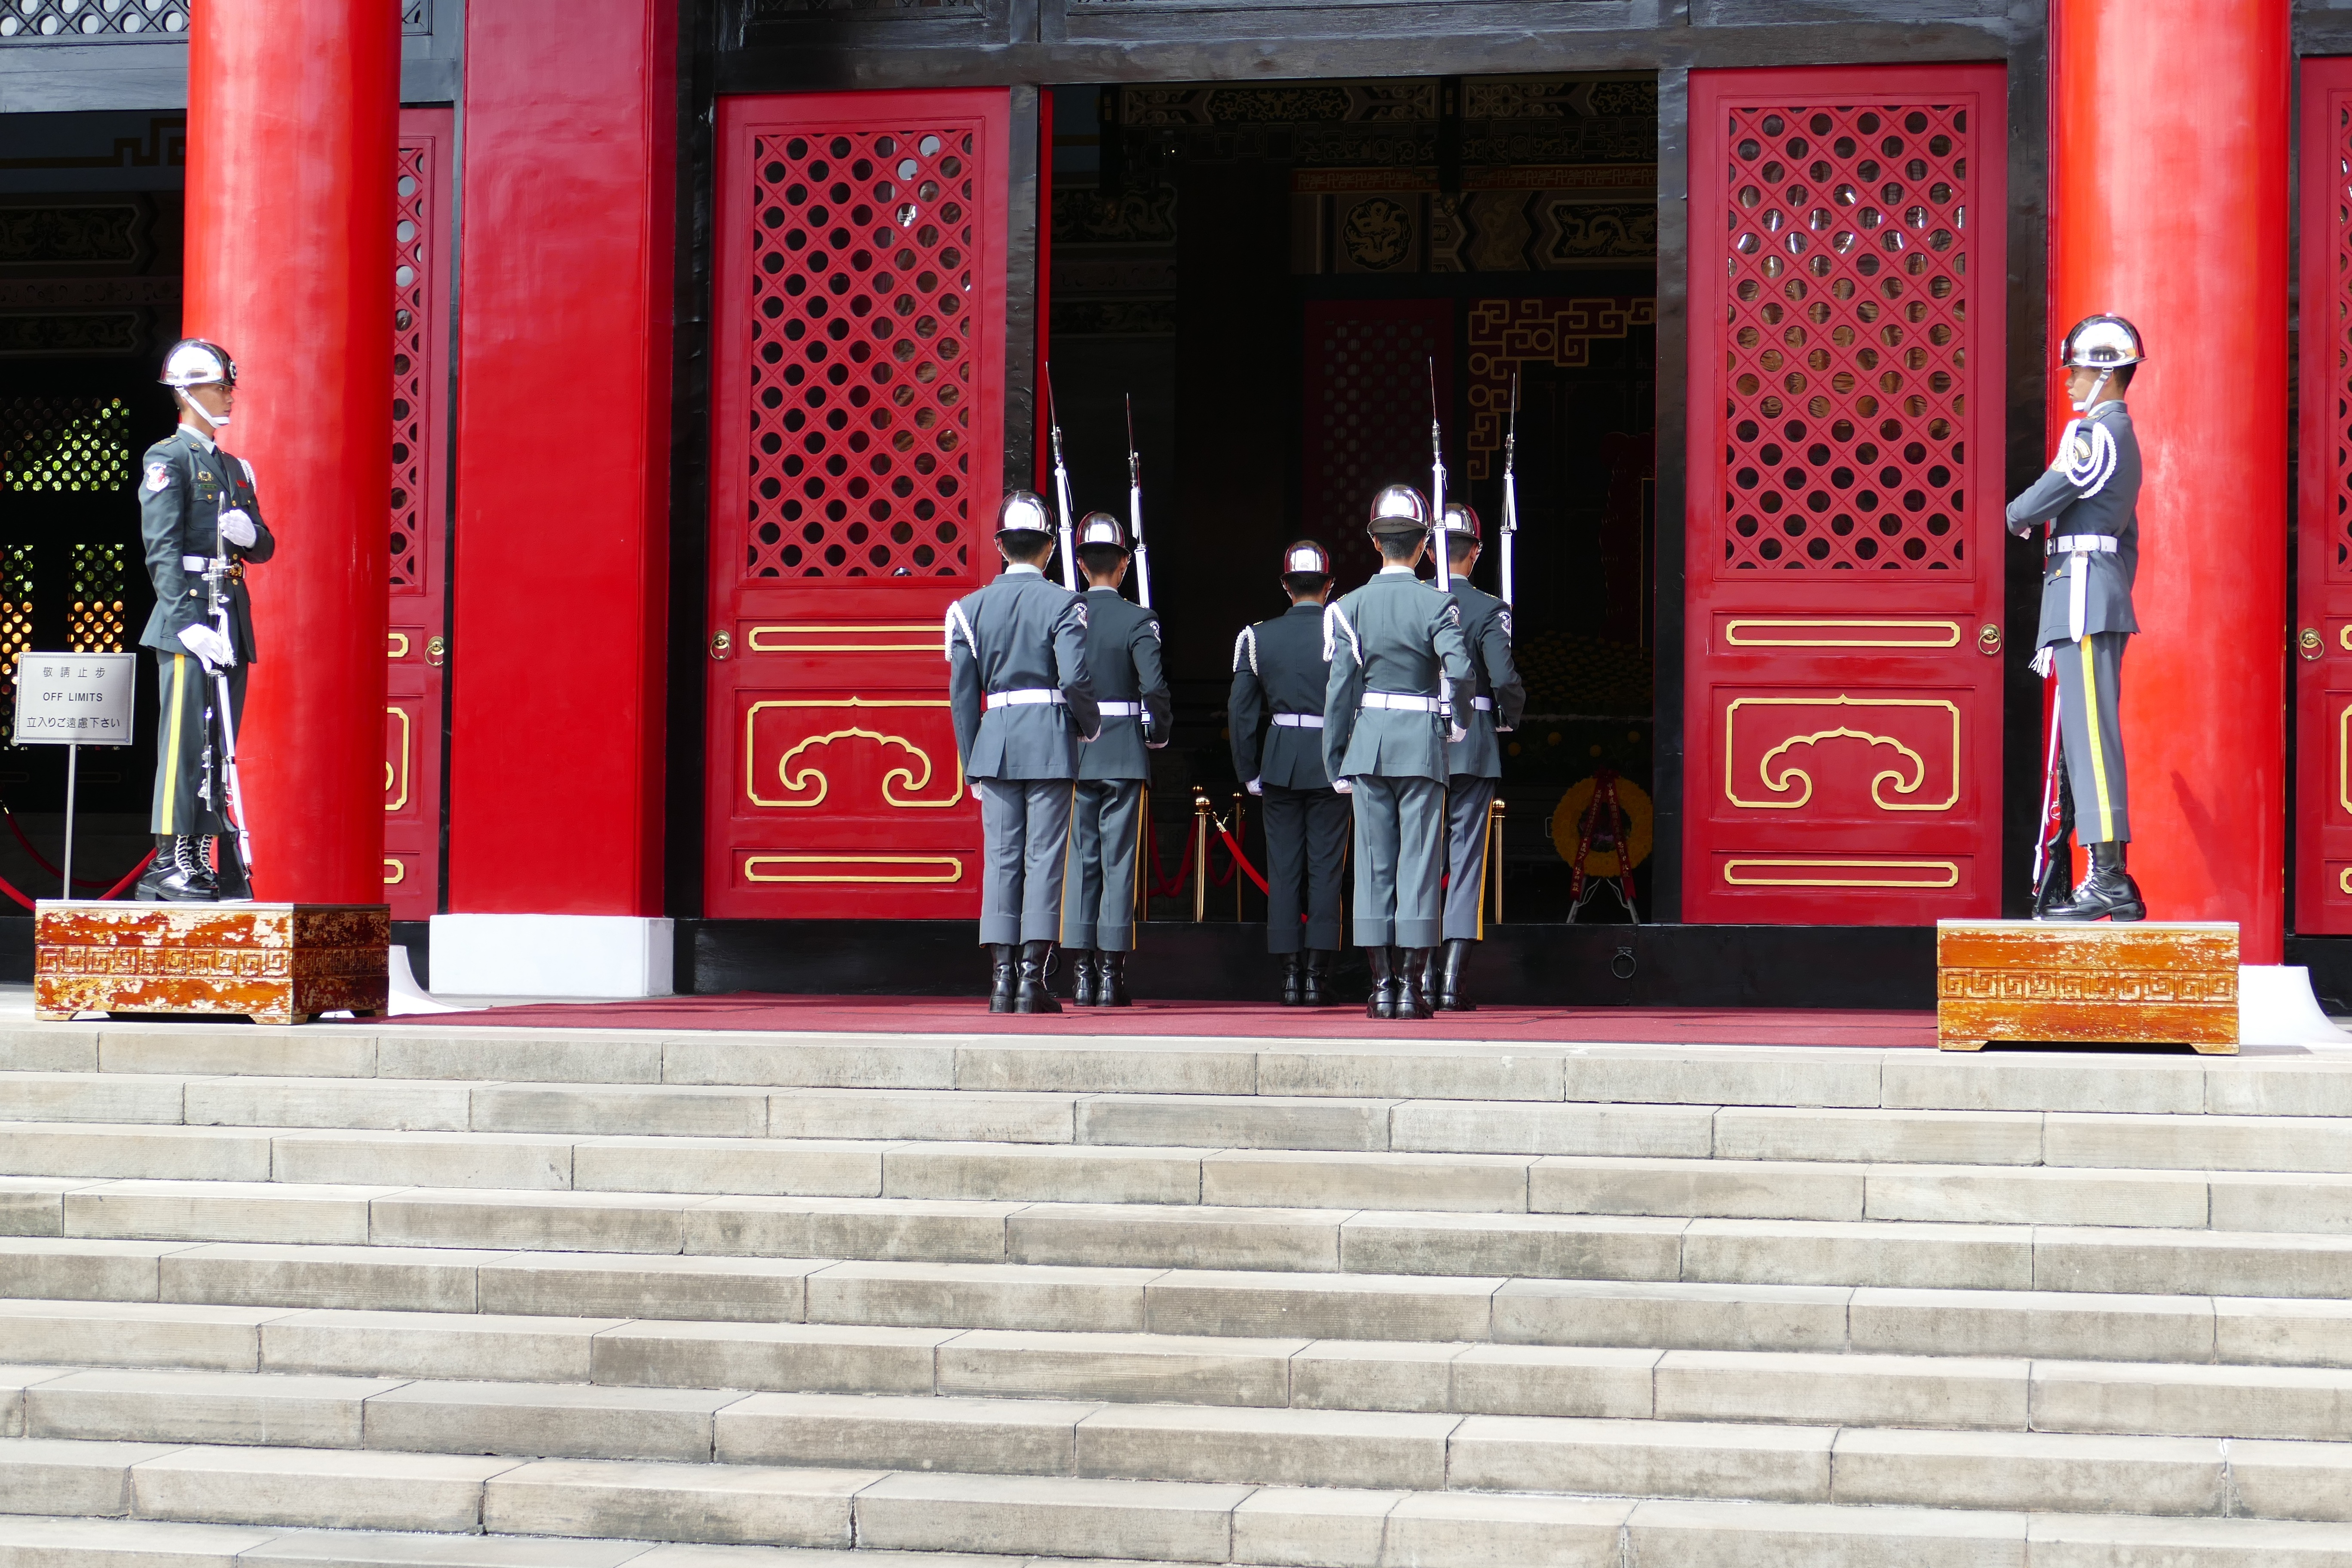
architecture, street, restaurant, red, asia, capital, state, taipei, taiwan, soldiers, china, guard, changing of the guard, display window, cenotaph, guard of honor